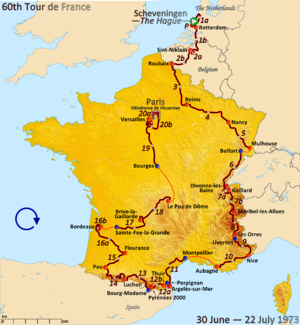
Le 60ᵉ Tour de France a eu lieu du 30 juin au 22 juillet 1973. Il comprend 20 étapes pour une longueur totale de 4 090 km.